Reflux

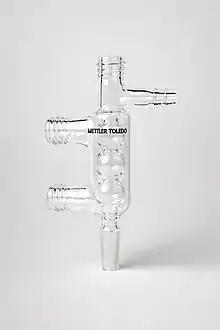
Laboratory reflux apparatus.

A mixture of reactants and solvent is placed in a suitable vessel, such as a round bottom flask. This vessel is connected to a water-cooled condenser, which is typically open to the atmosphere at the top. The reaction vessel is heated in order to boil the reaction mixture; vapours produced from the mixture are condensed by the condenser, and return to the vessel through gravity. The purpose is to thermally accelerate the reaction by conducting it at an elevated, controlled temperature (i.e. the solvent's boiling point) and ambient pressure without losing large quantities of the mixture.